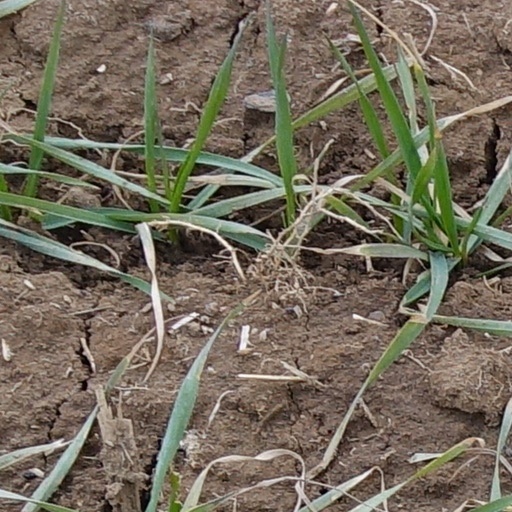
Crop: wheat